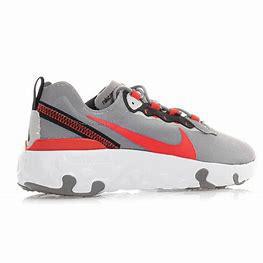
Brand: Nike
Model: Renew Element 55